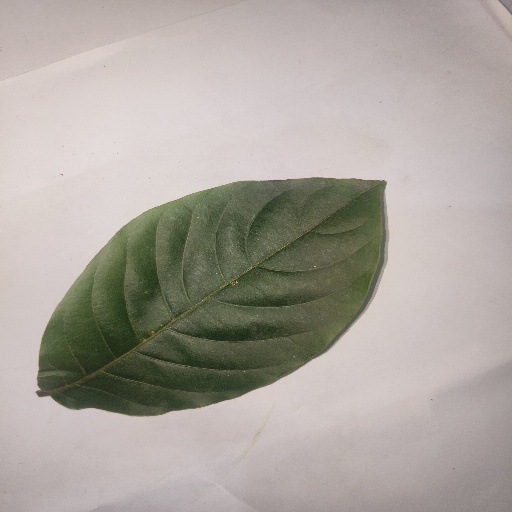
Species: HariTaki
Leaf condition: Healthy Leaf